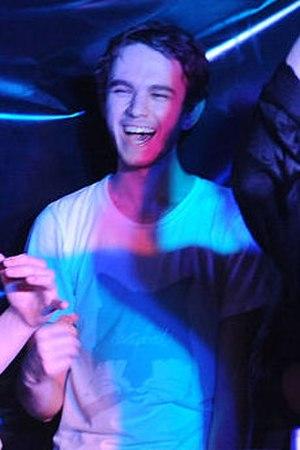
G.U.Y. est une chanson sortie en 2014, enregistrée et écrite par la chanteuse américaine Lady Gaga, issue de son quatrième album Artpop. Coécrite, composée et produite avec Zedd en 2012, elle est diffusée de façon officielle et pour la première fois sur les ondes italiennes le 28 mars 2014, jour du vingt-huitième anniversaire de la chanteuse et, par la suite, en Amérique du Nord le 8 avril 2014 en tant que troisième single, bien qu’en France, certaines stations de radio ont commencé à retransmettre le titre dès le 22 mars 2014. Les sujets d’inspiration de cette chanson sont la bisexualité et l'opposition entre les rôles de l’« actif » et du « passif » dans une relation, mêlé à des attributs connexes à la mythologie grecque. Musicalement, G.U.Y. est d’un style très diversifié, abordant un genre pop, électronique et techno. Le pochette du single présente Gaga en une sorte de phénix, montrée au commencement du vidéoclip mais sans la flèche plantée dans sa poitrine. Elle porte un body transparent violet et des ailes grises.